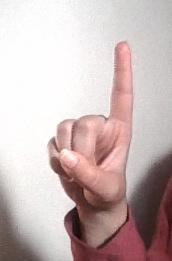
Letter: bb